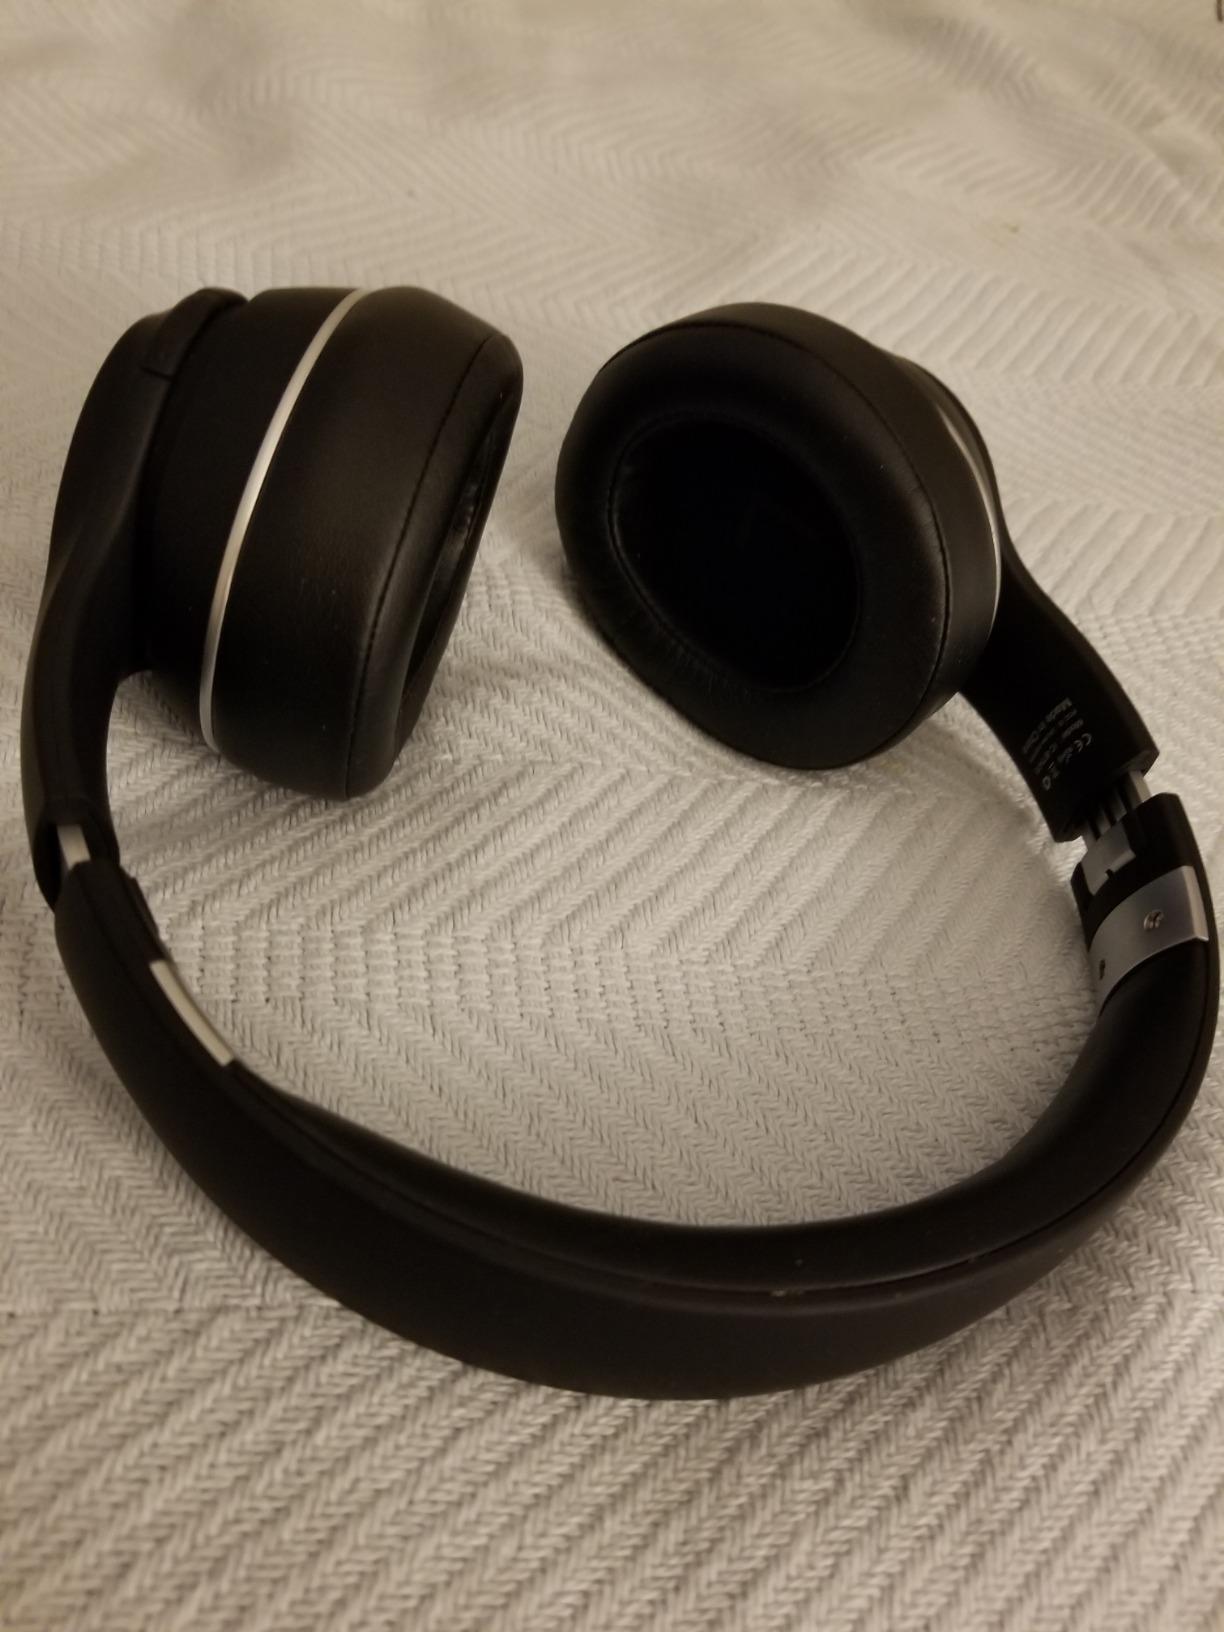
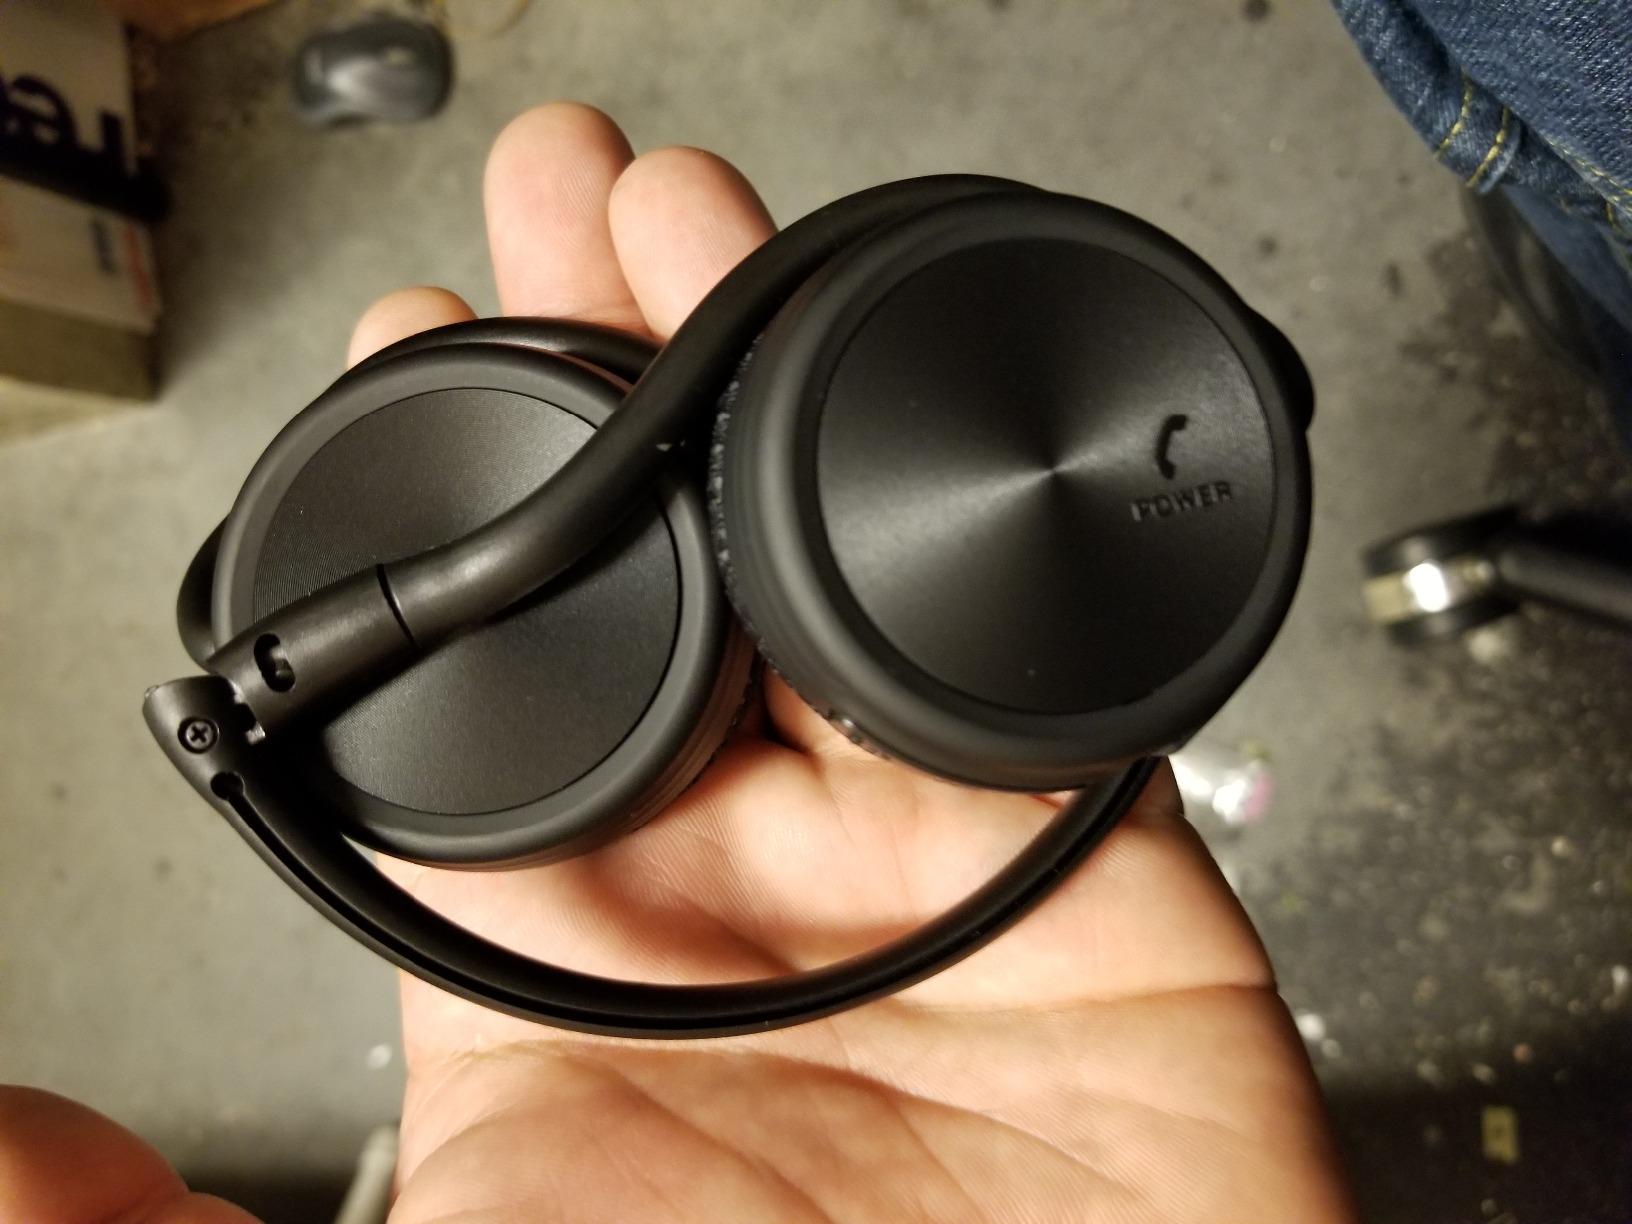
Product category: headphones
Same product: no